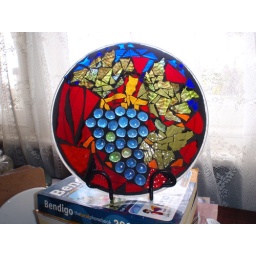
Stained glass, glass gems , grouted in black on recycled microwave plate.